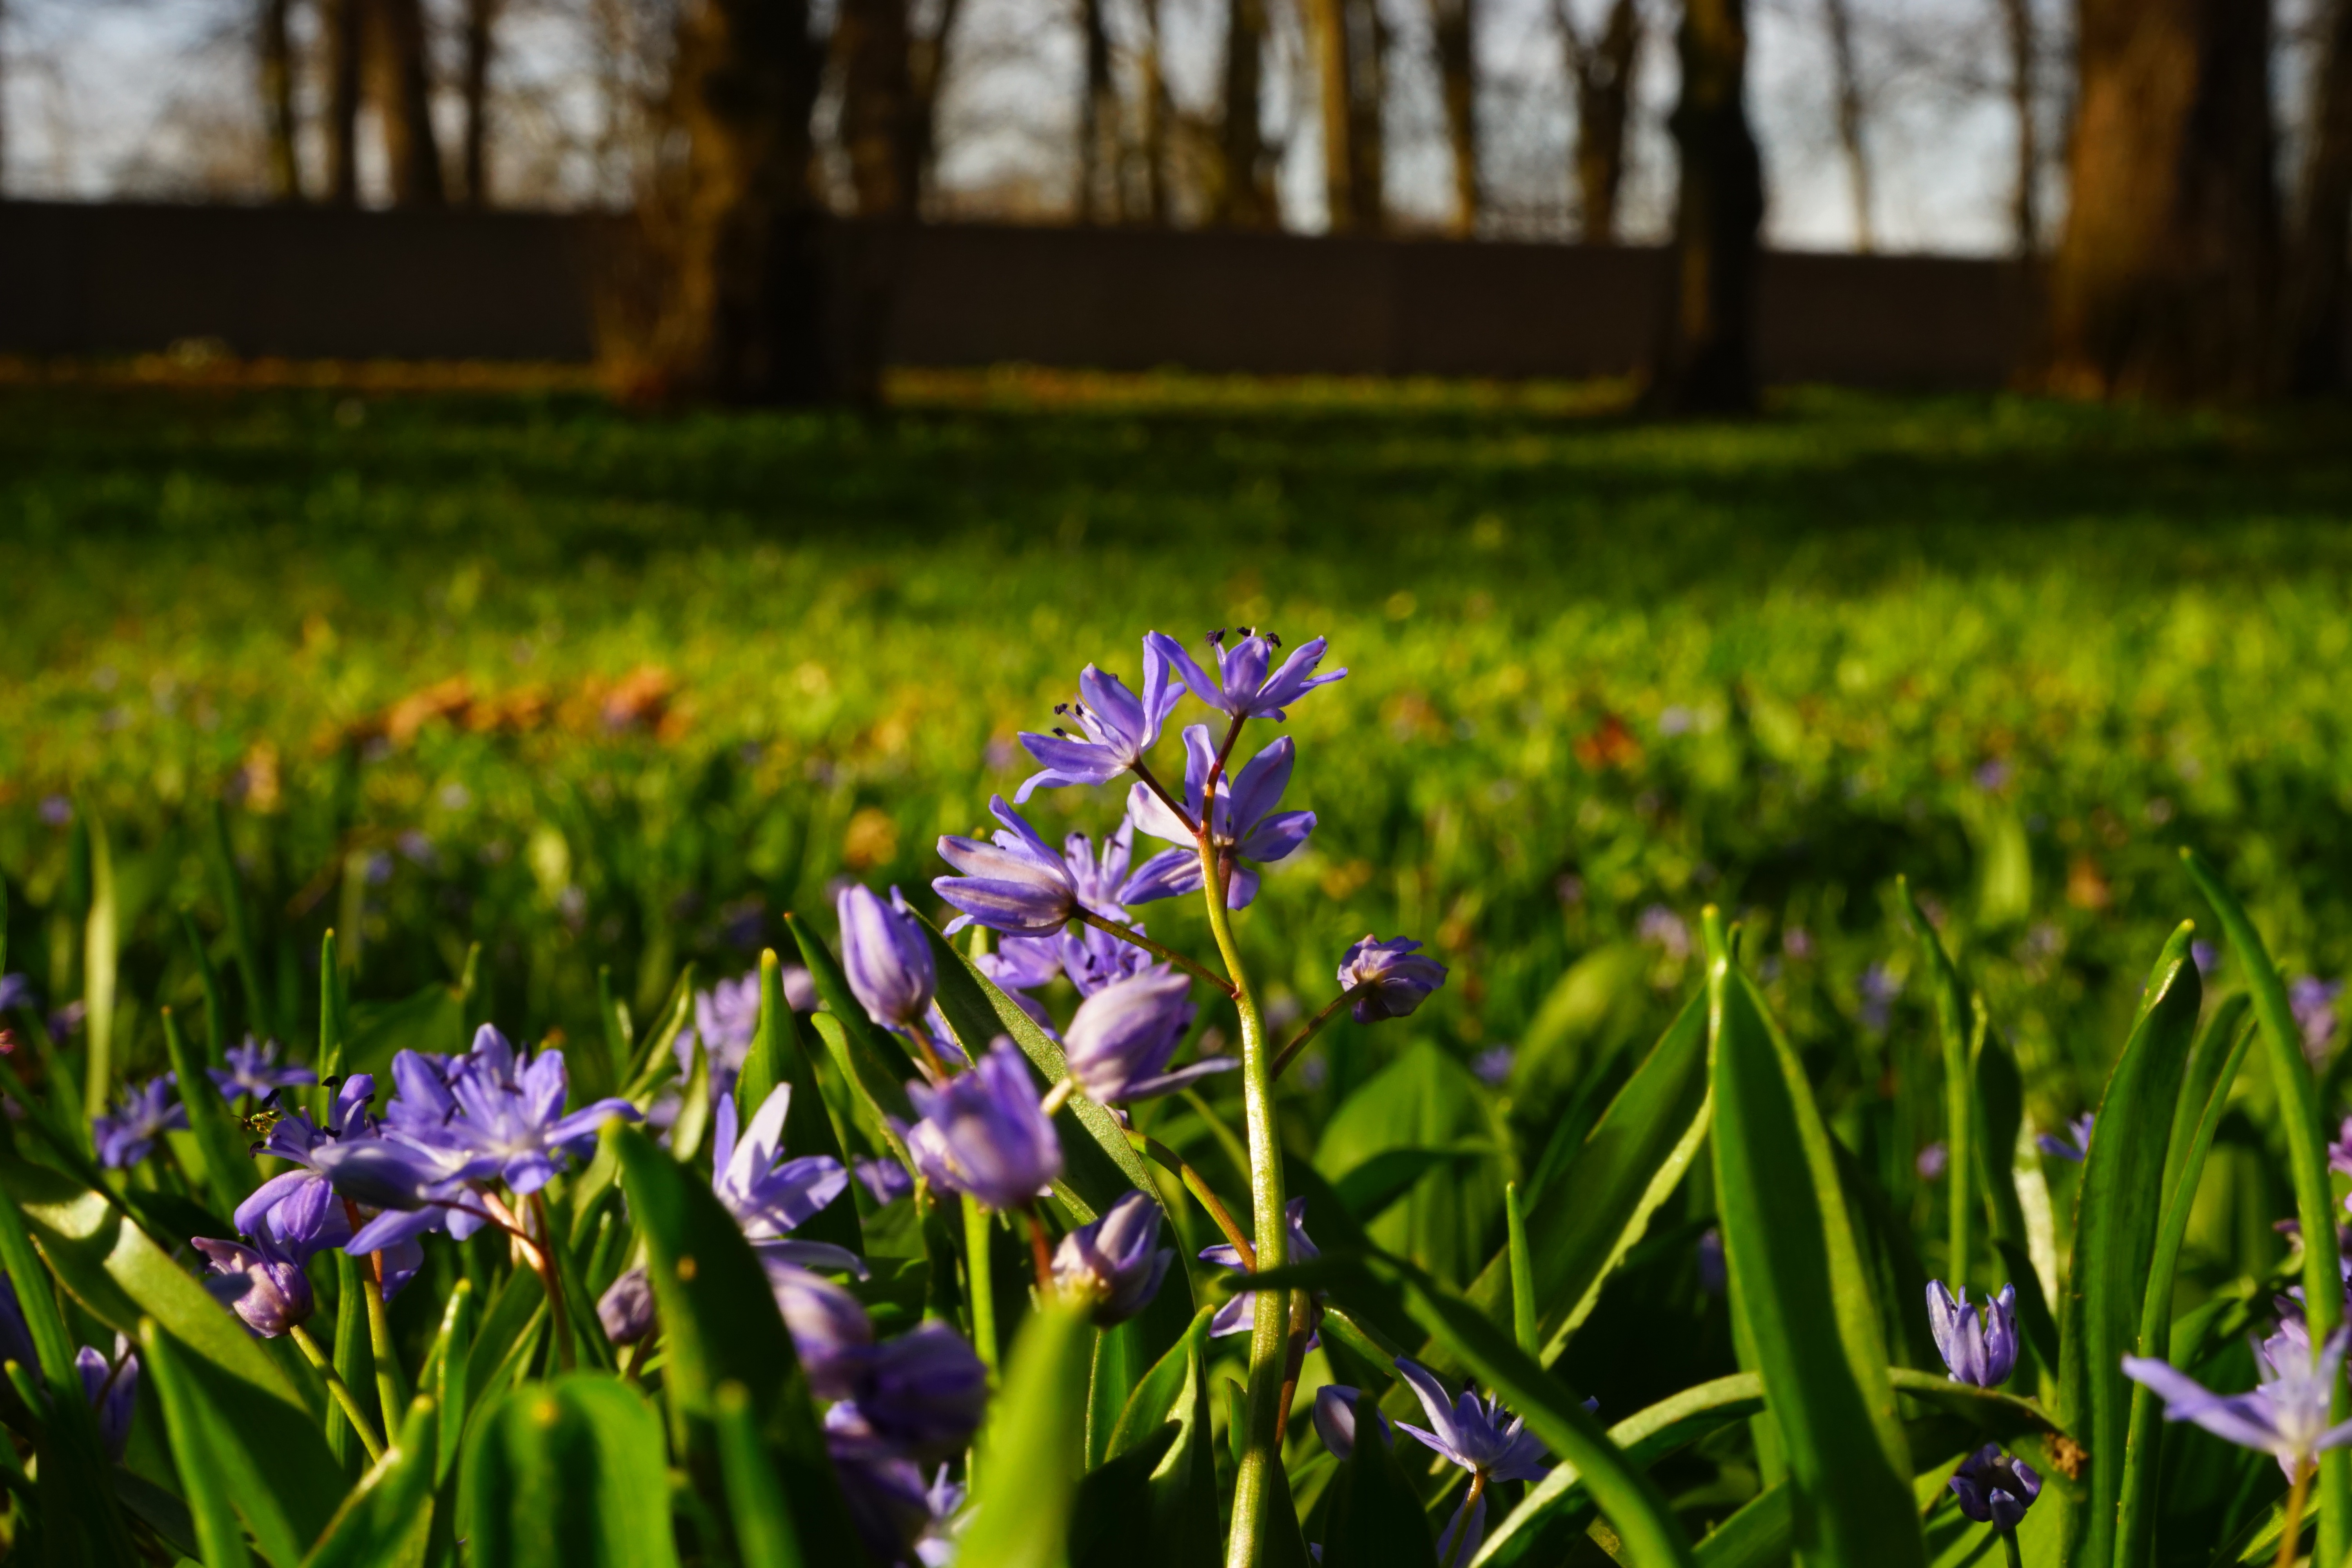
nature, grass, blossom, plant, field, lawn, meadow, sunlight, leaf, flower, bloom, spring, green, botany, blue, garden, flora, wildflower, woodland, early bloomer, scilla, harbinger of spring, flowering plant, asparagaceae, blue star, chionodoxa luciliae, asparagus plant, land plant, scilla bifolia, scilloideae, zweibl ttriger blue star, two sea onion